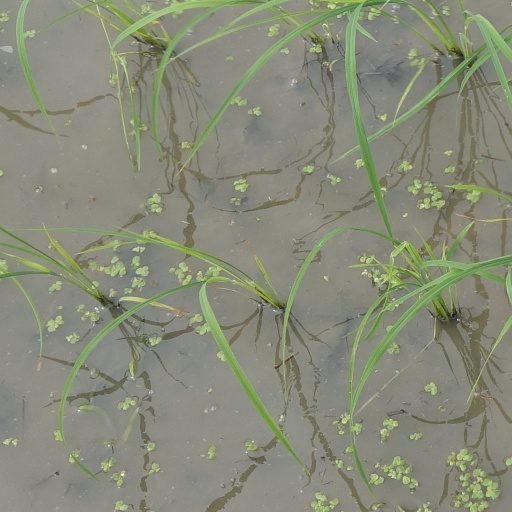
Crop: rice